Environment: real
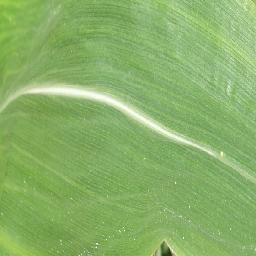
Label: healthy